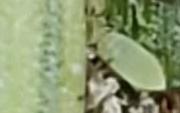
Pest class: russian_wheat_aphid